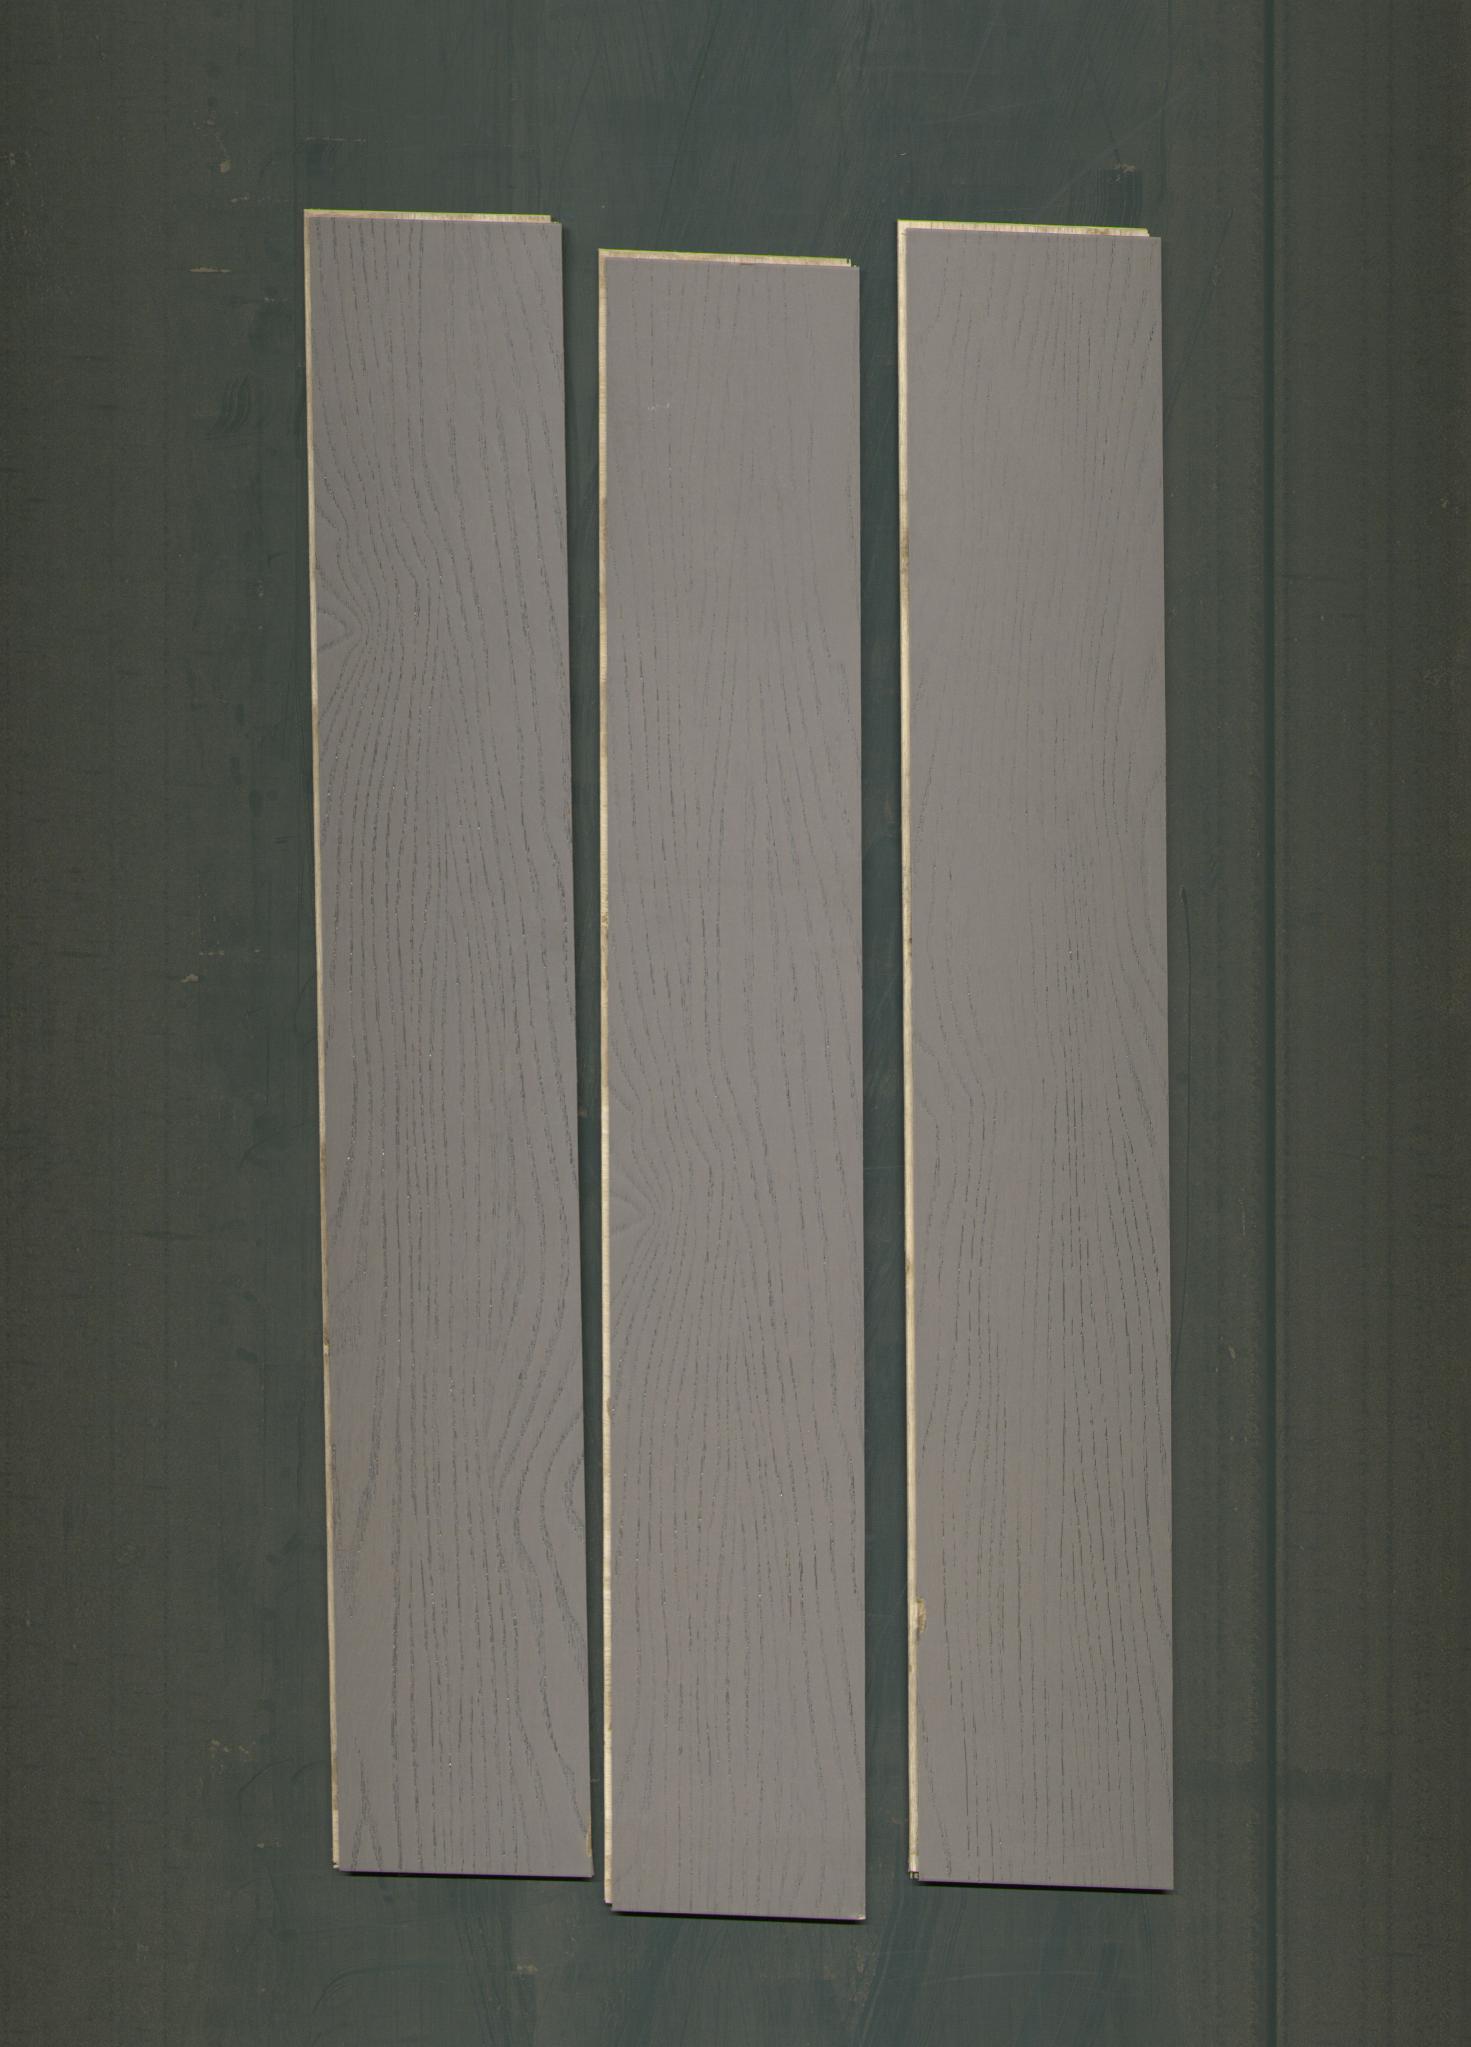
Label: mixers